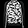
Label: Pullover